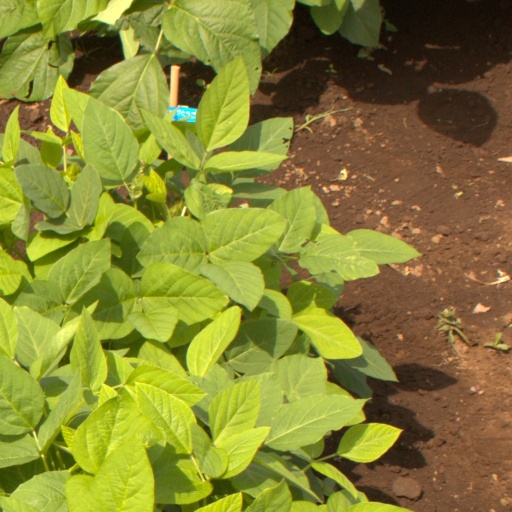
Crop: soybean